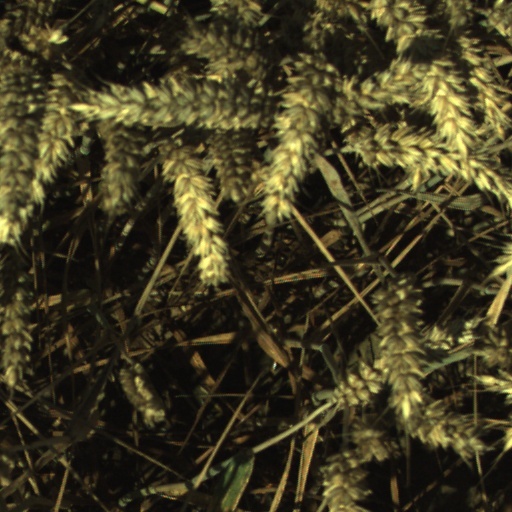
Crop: wheat